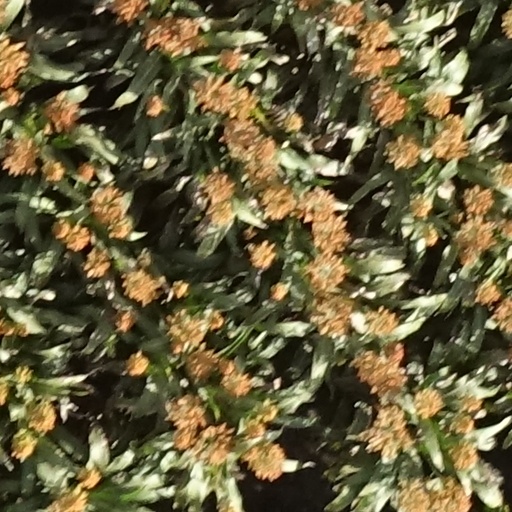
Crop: sorghum